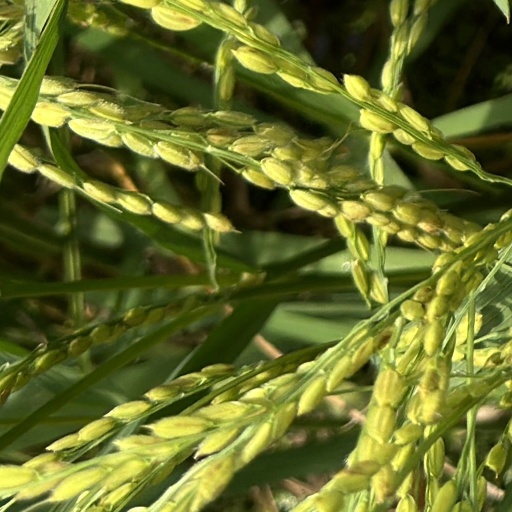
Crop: rice